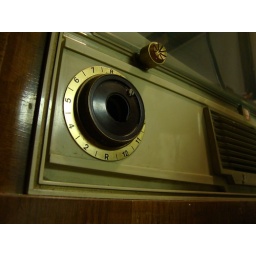
there's an old television in my kitchen